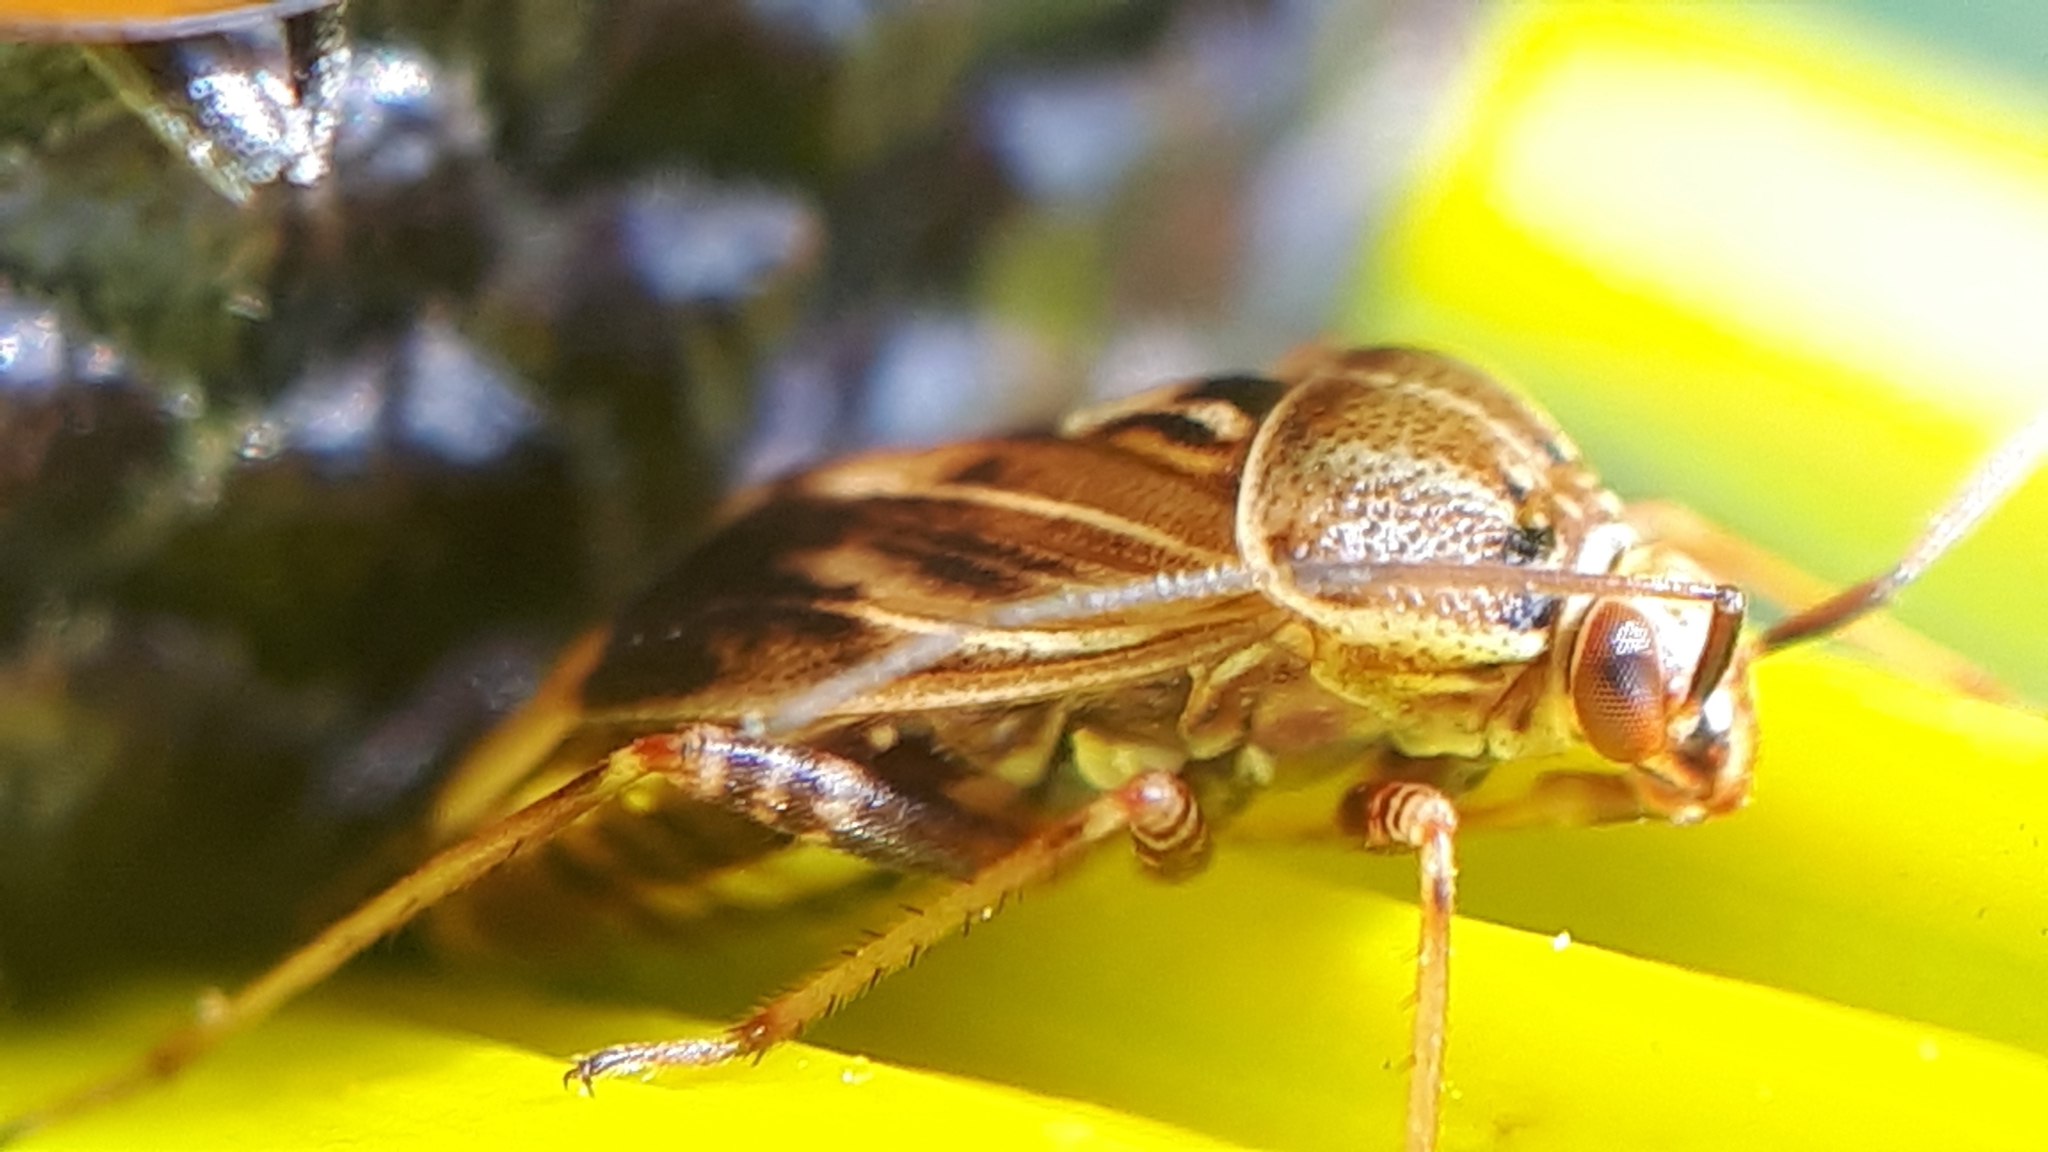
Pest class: lygus_bug